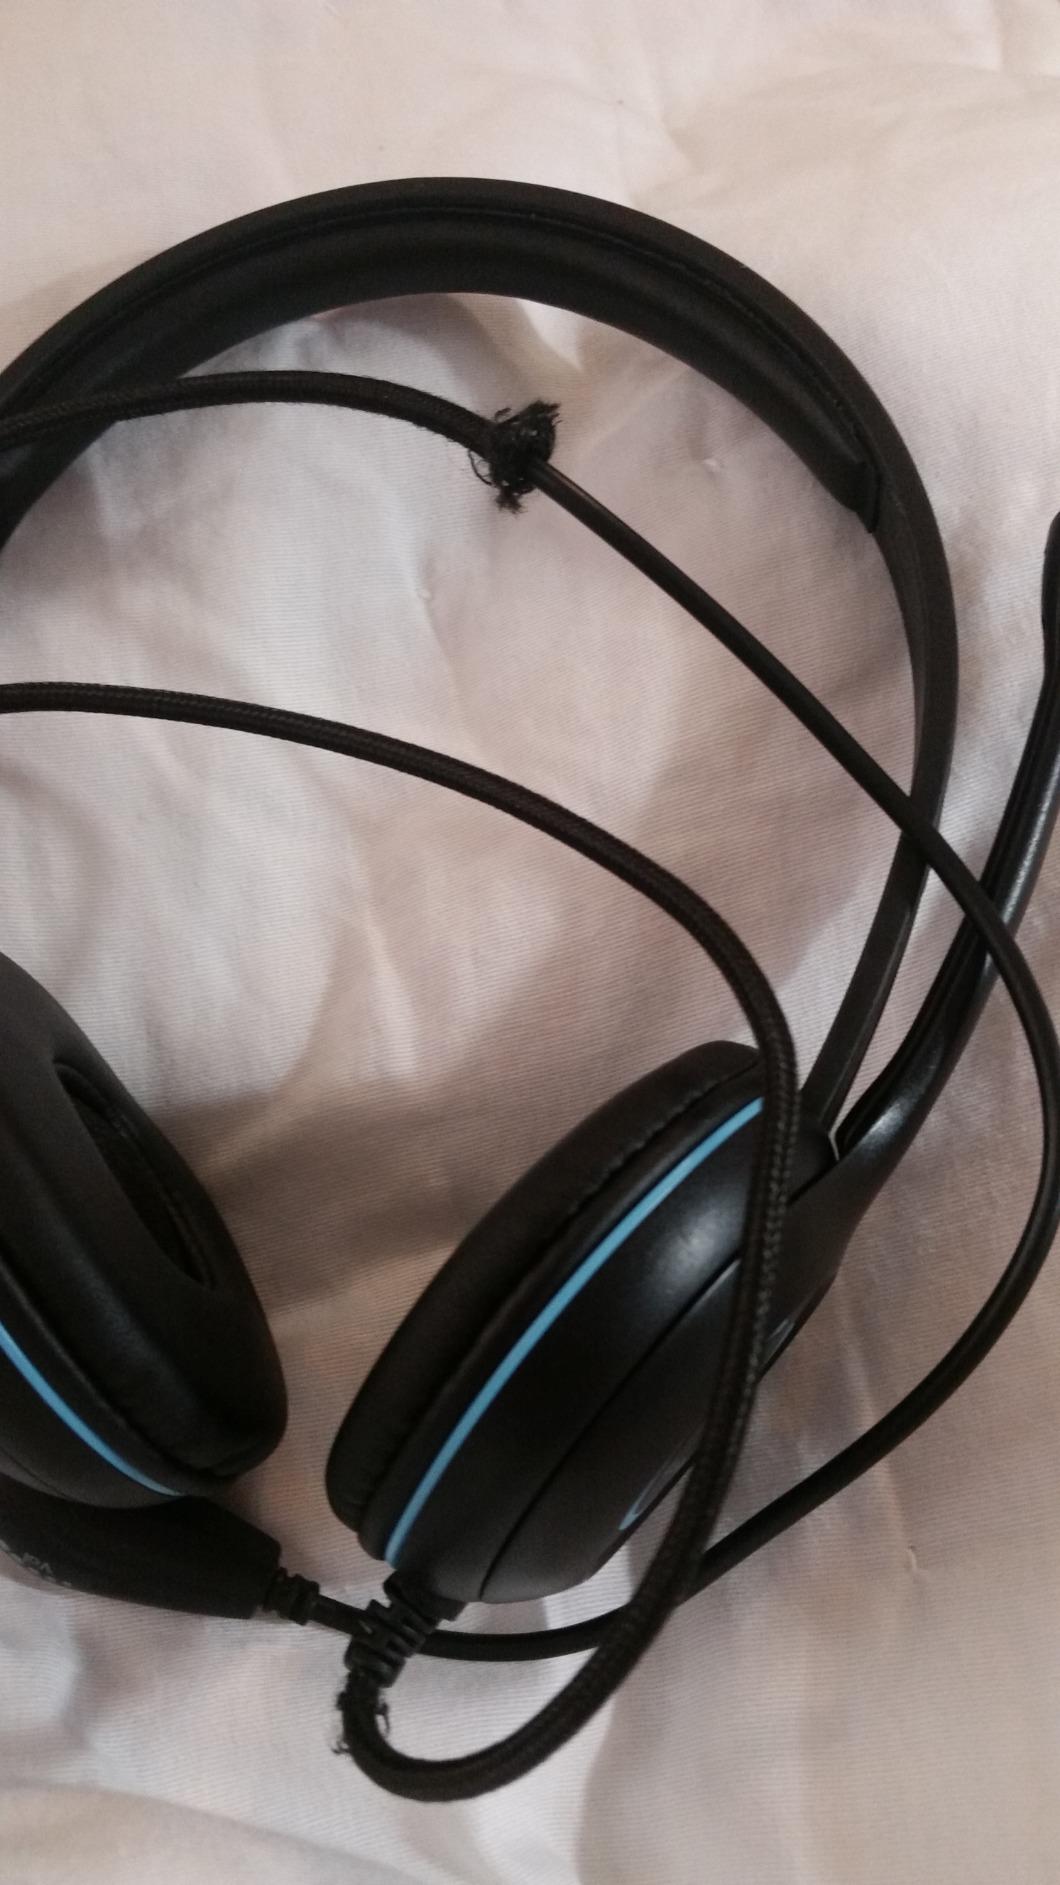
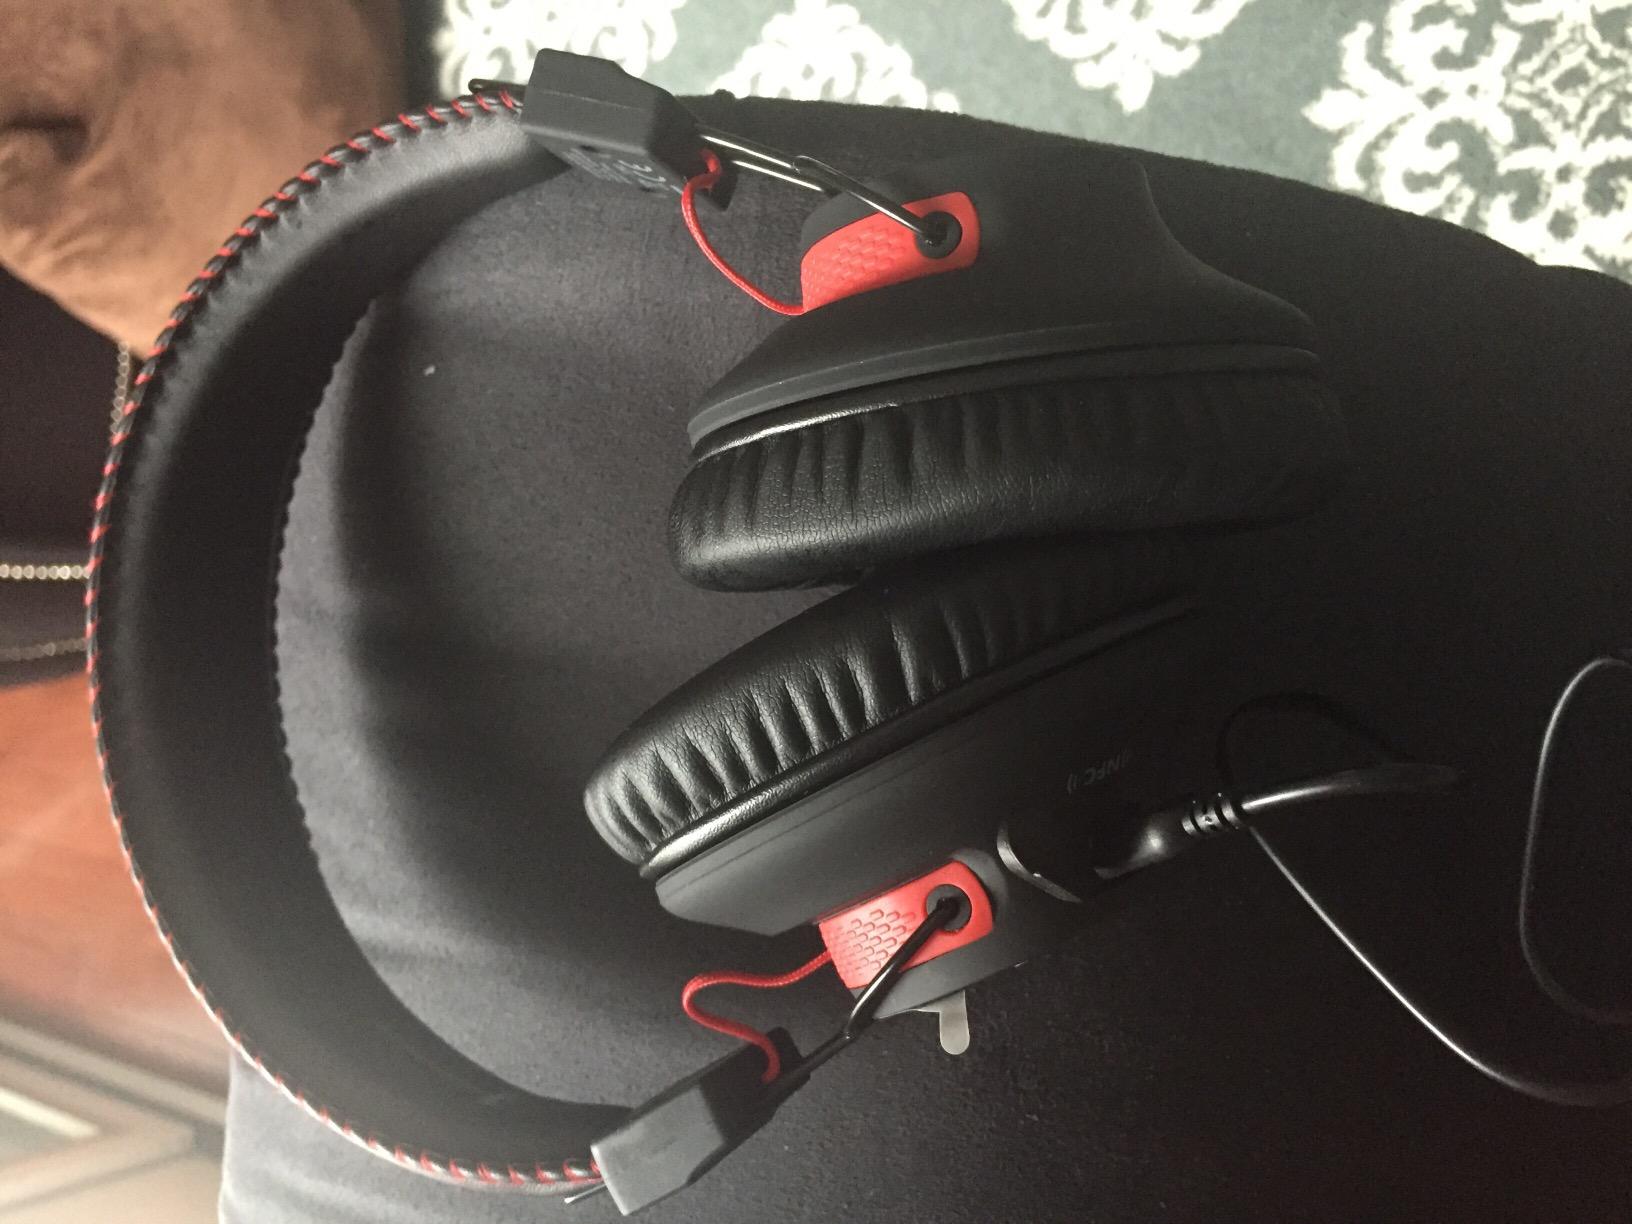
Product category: headphones
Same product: no